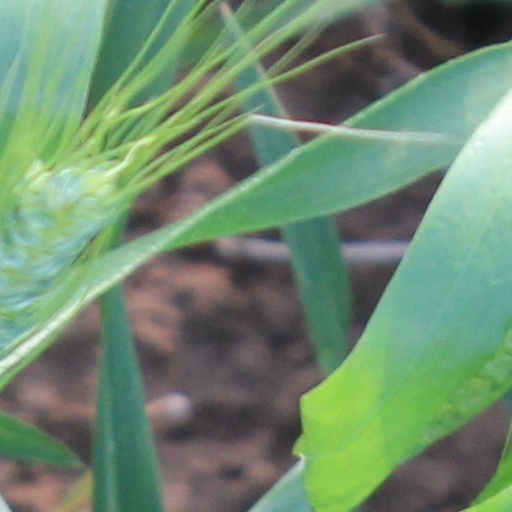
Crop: wheat